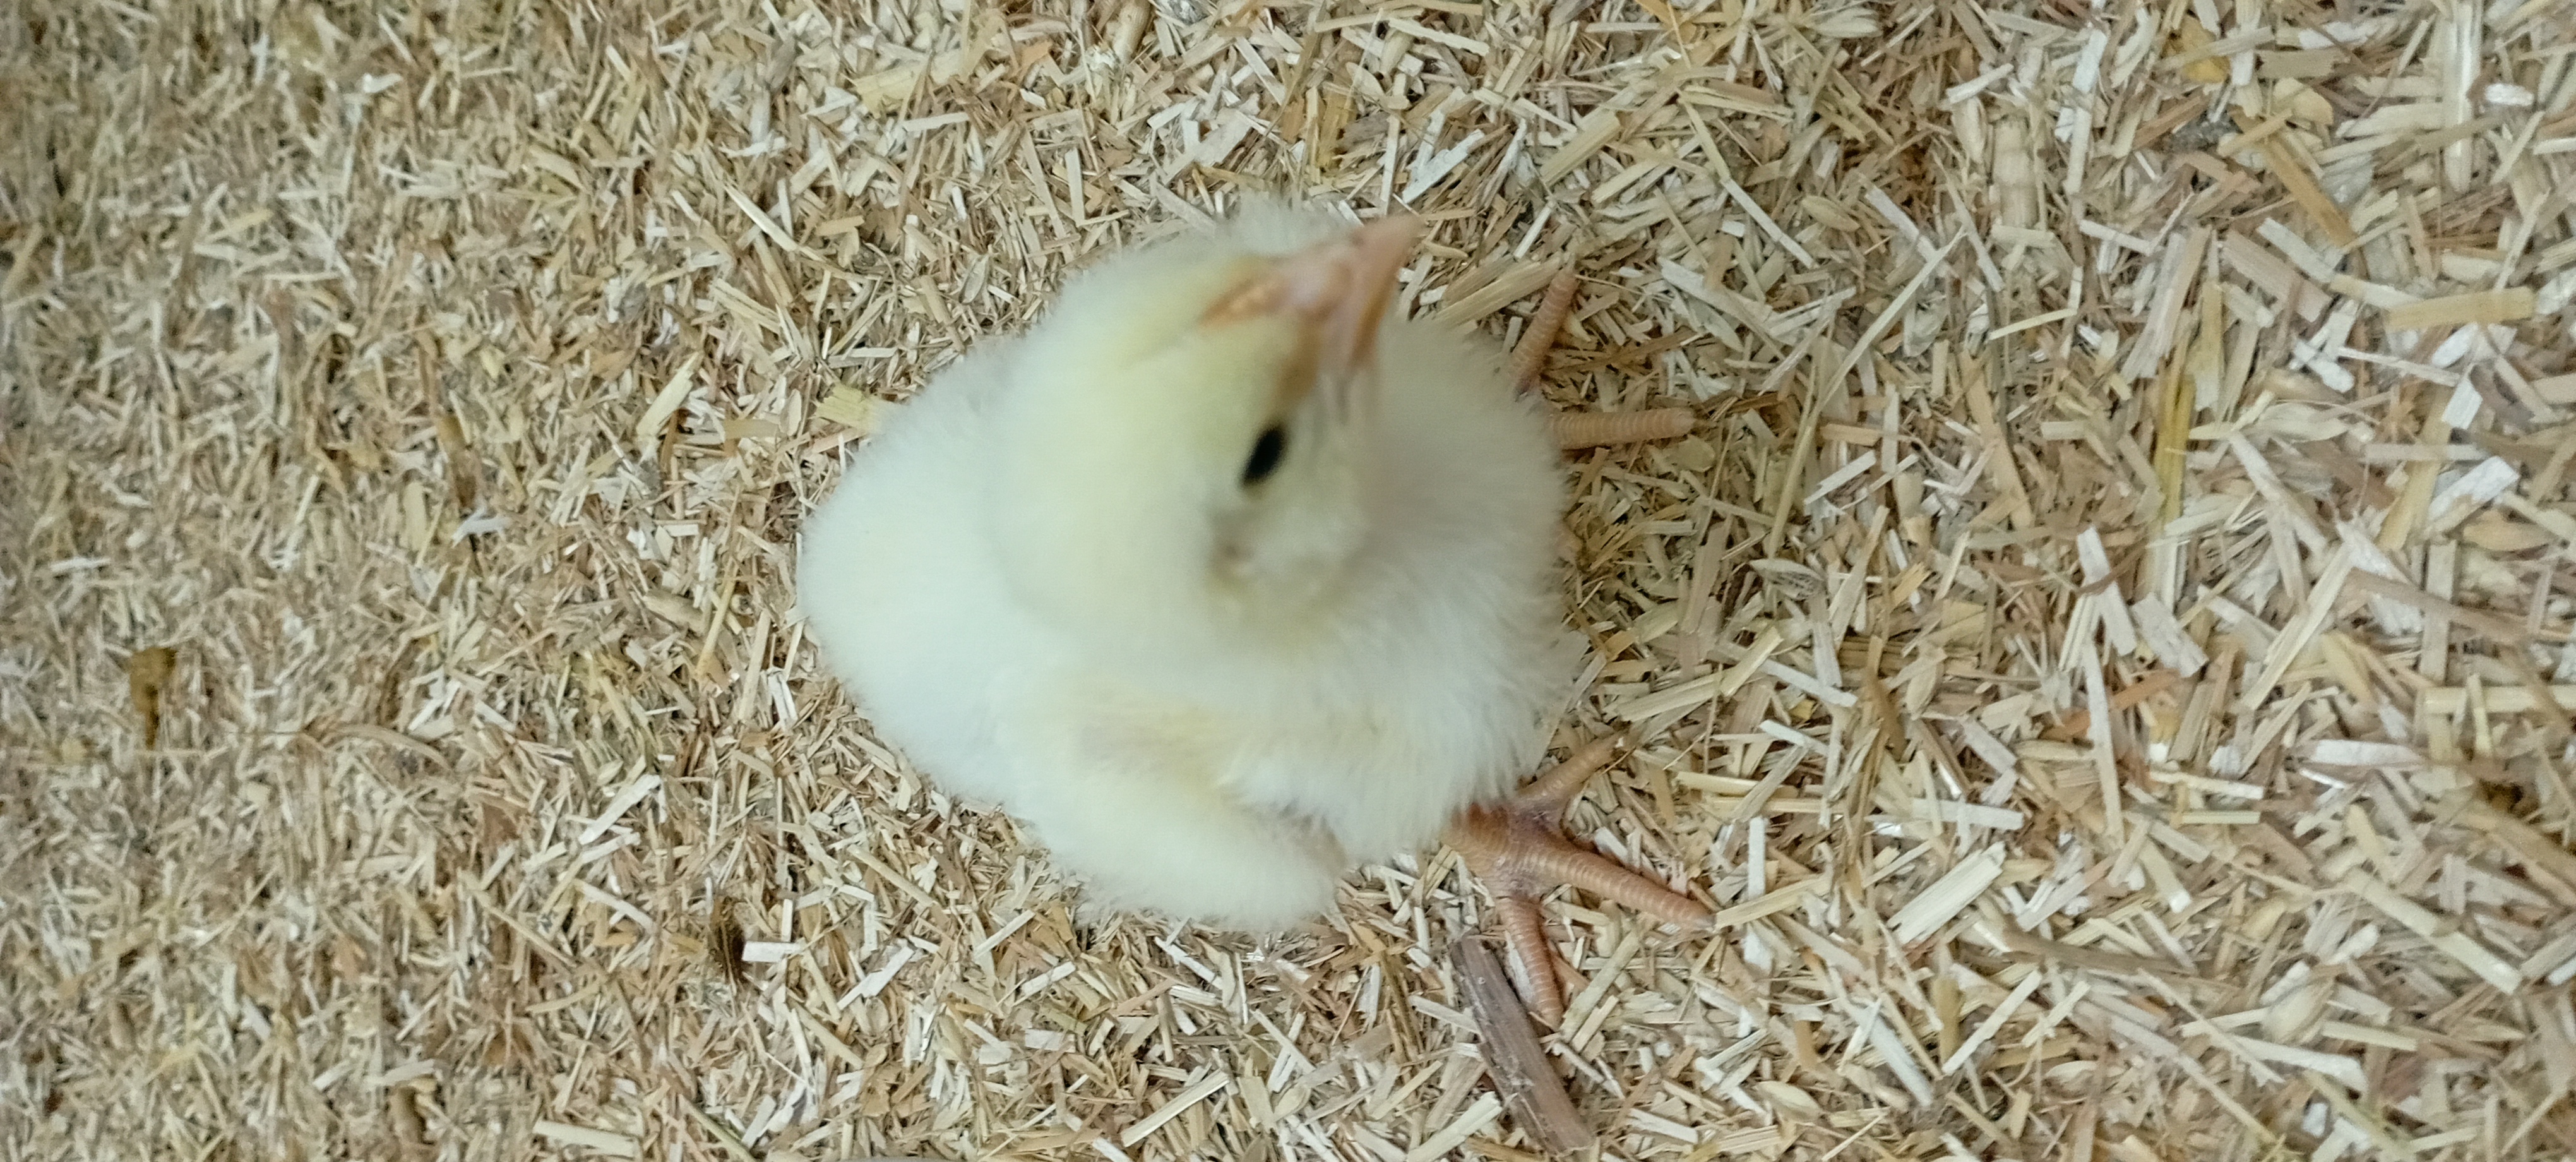
Weight: 139 g